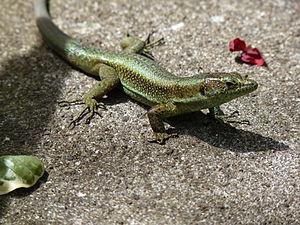
Teira dugesii est une espèce de sauriens de la famille des Lacertidae.